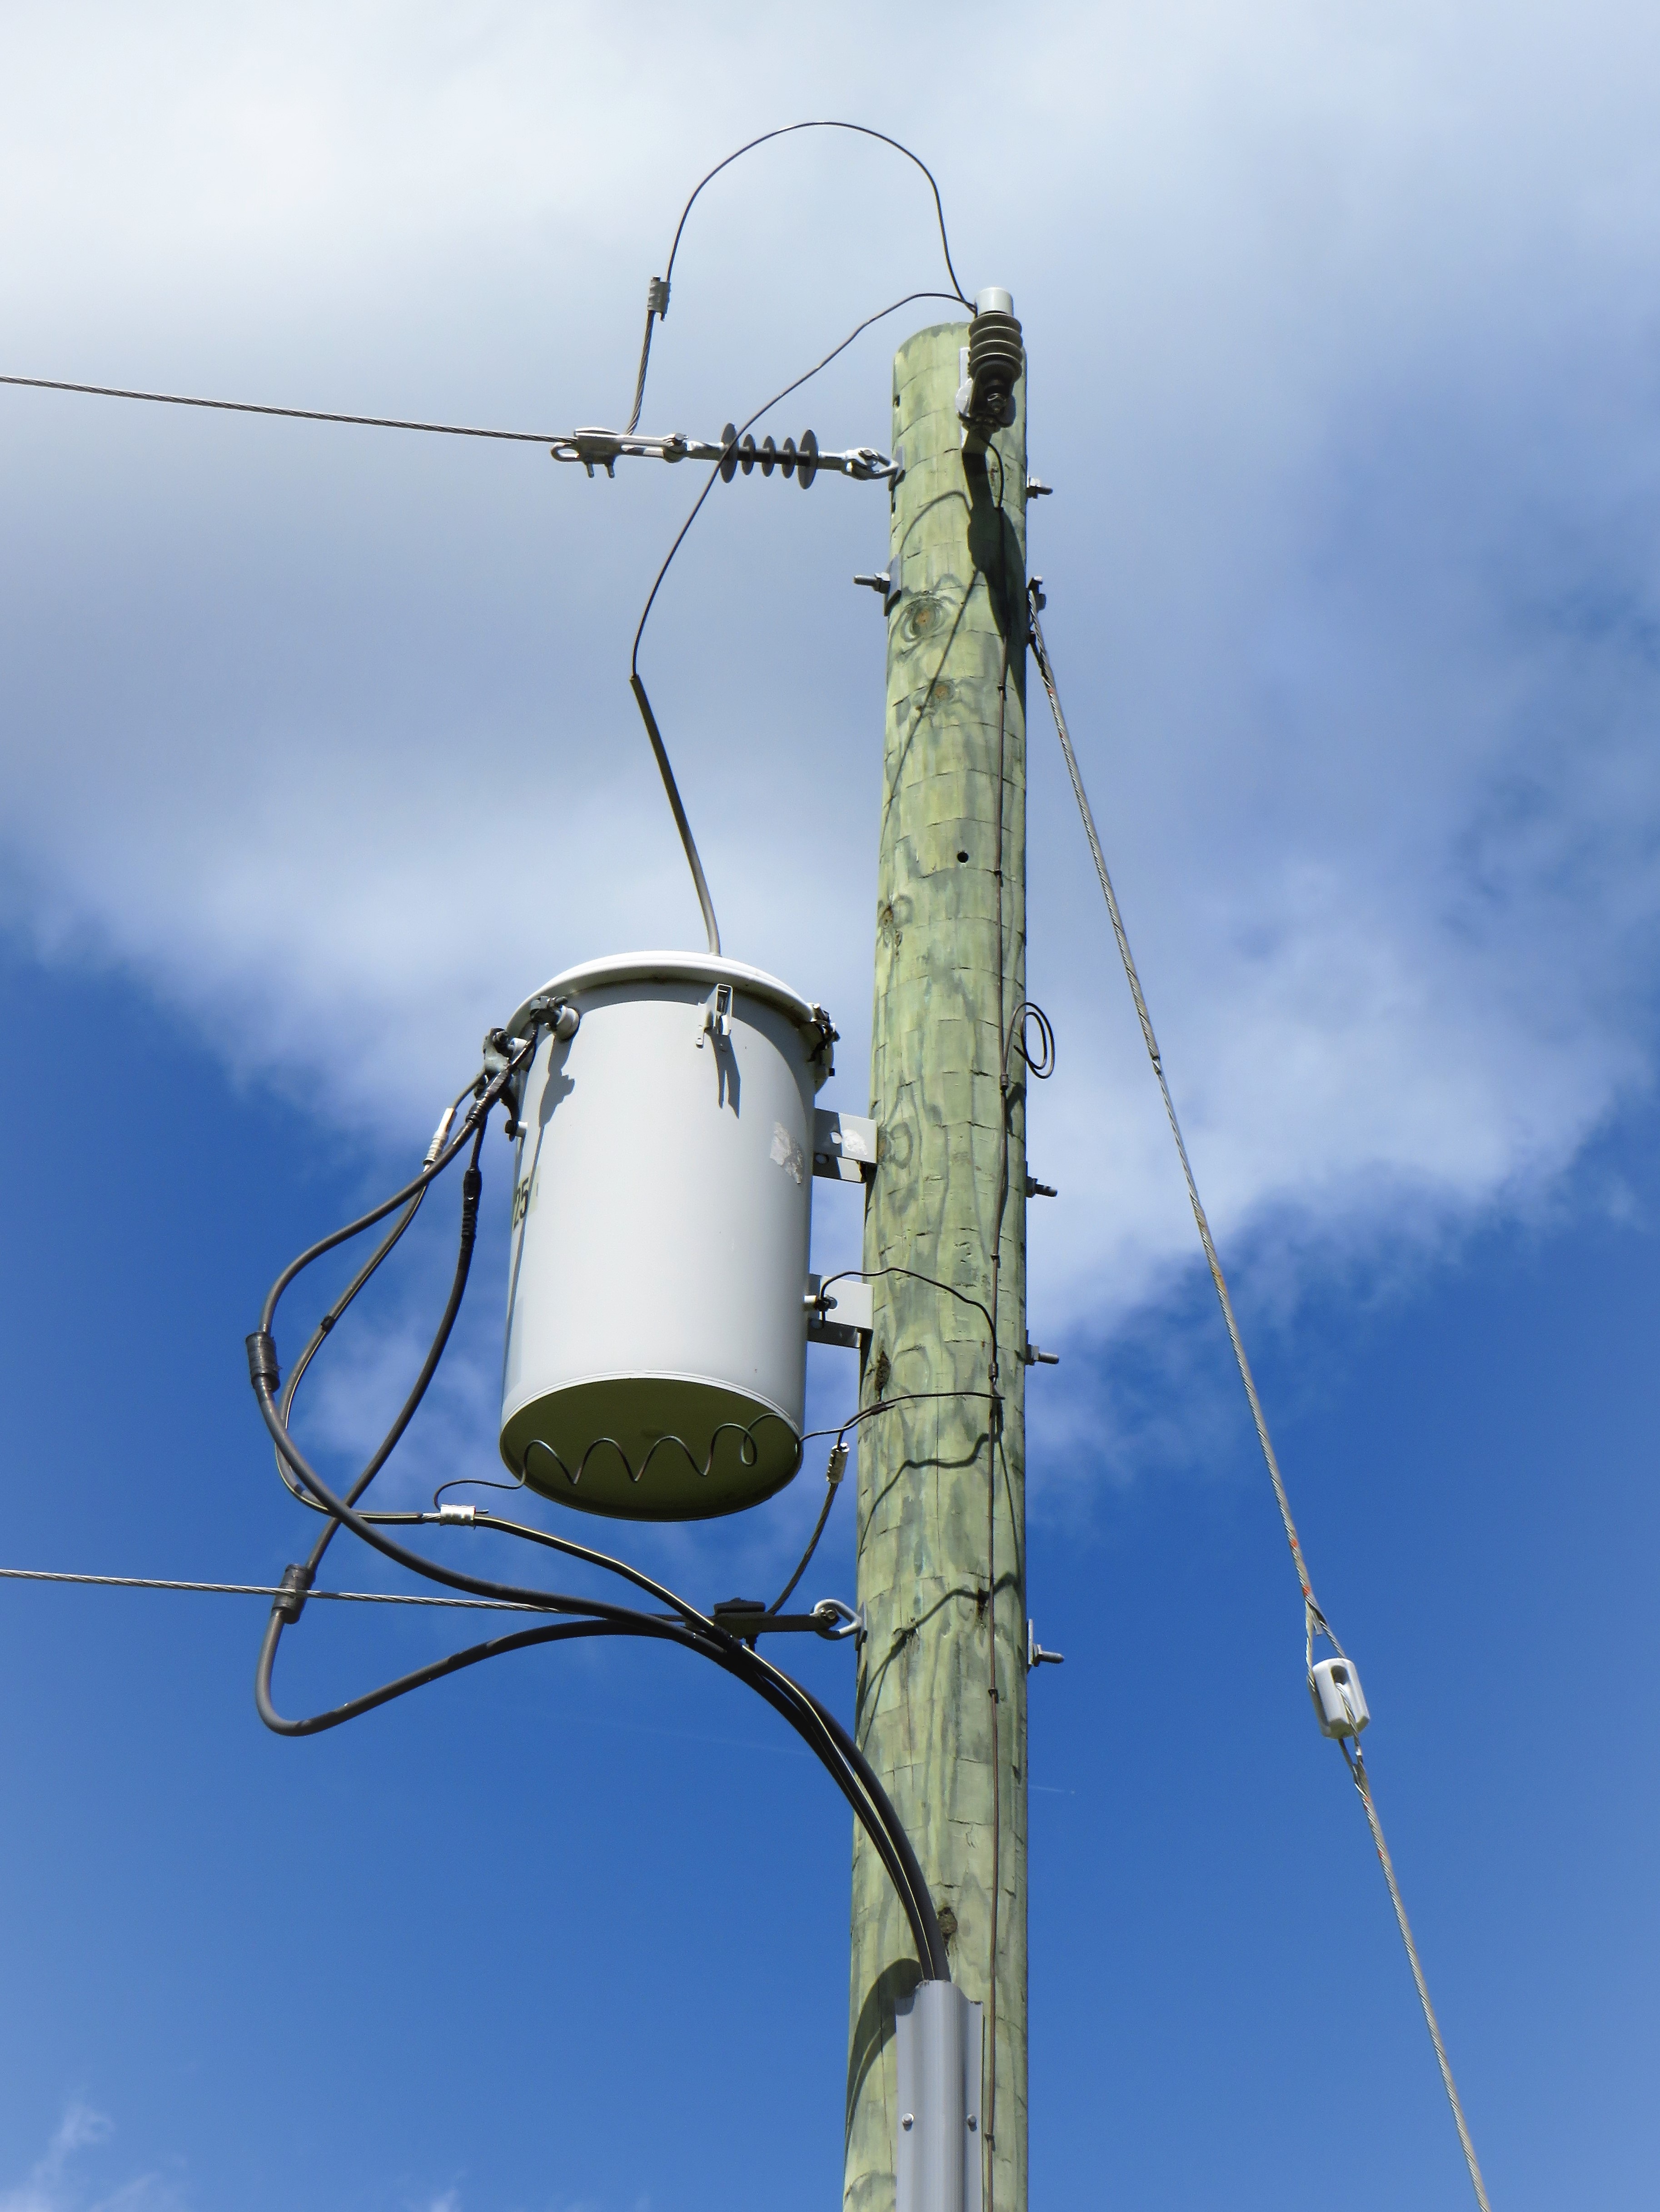
sky, technology, wind, pole, rural, tower, mast, electrical, blue, street light, residential, utility, electricity, lighting, power, lines, light fixture, electric, transmission, transform, transformer, electrical supply, electronics accessory, overhead power line, kw